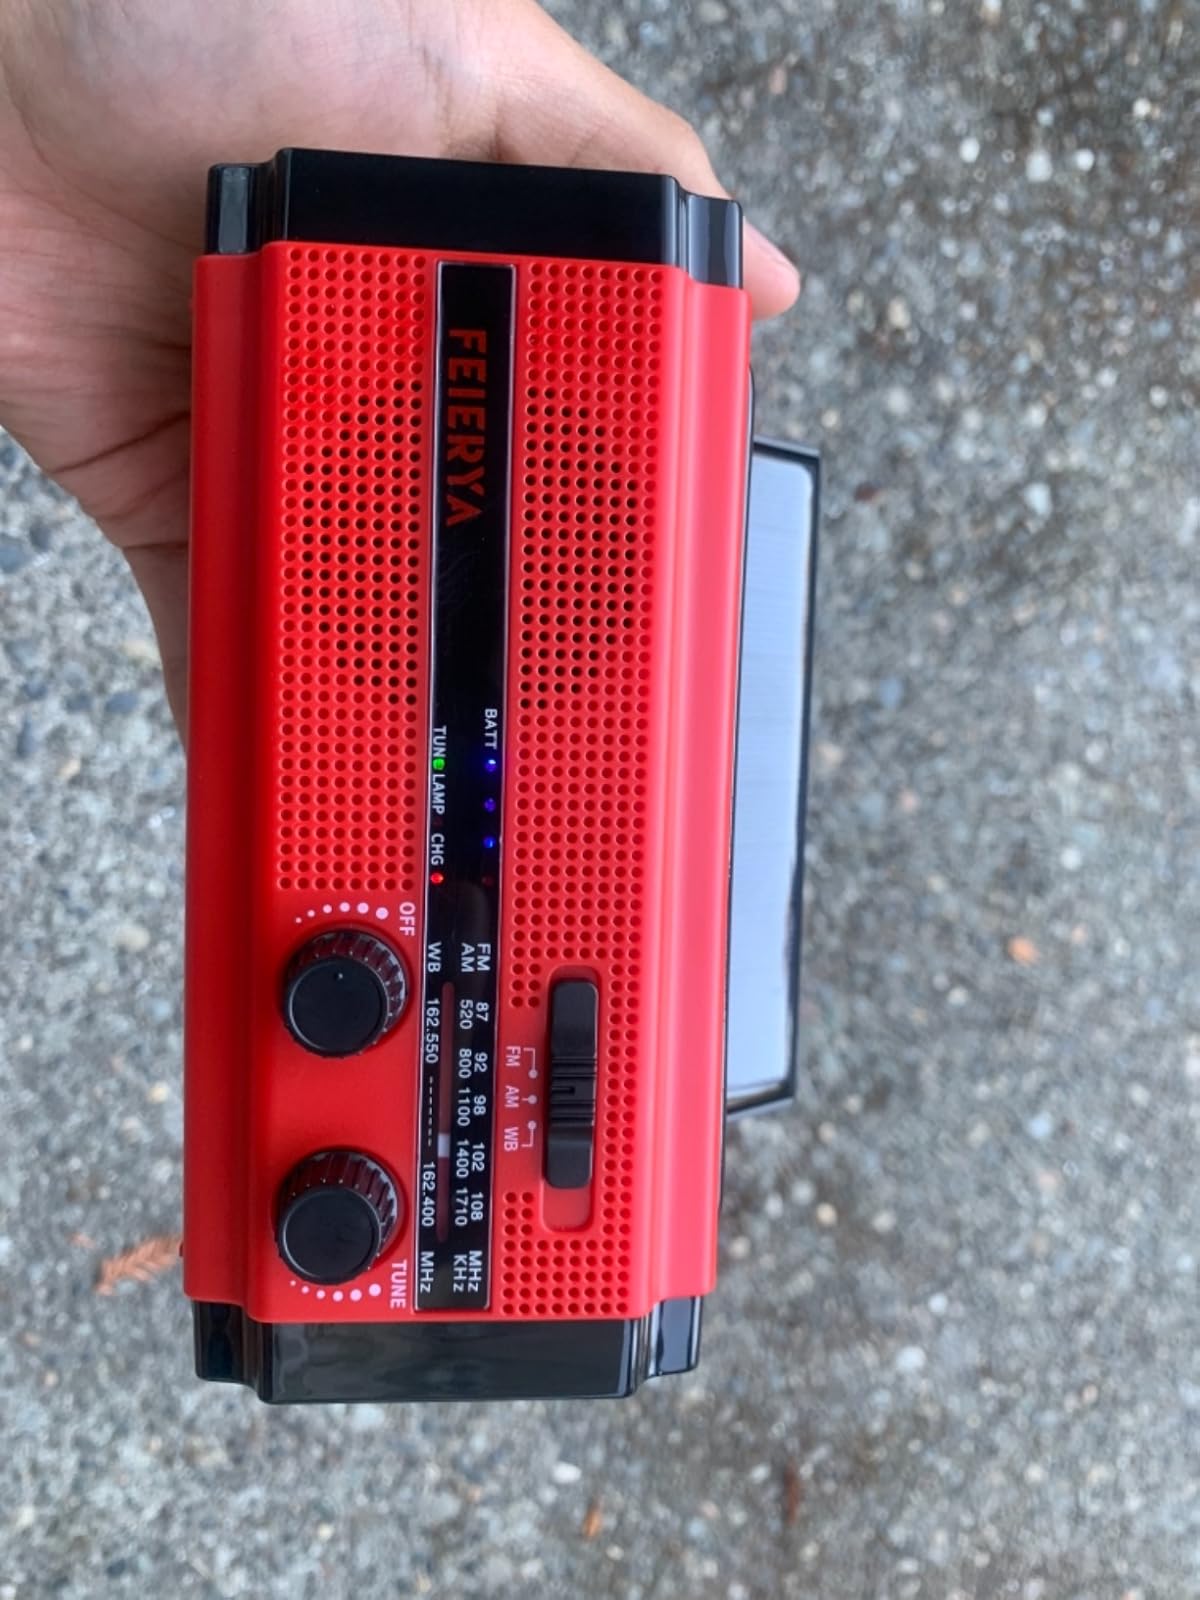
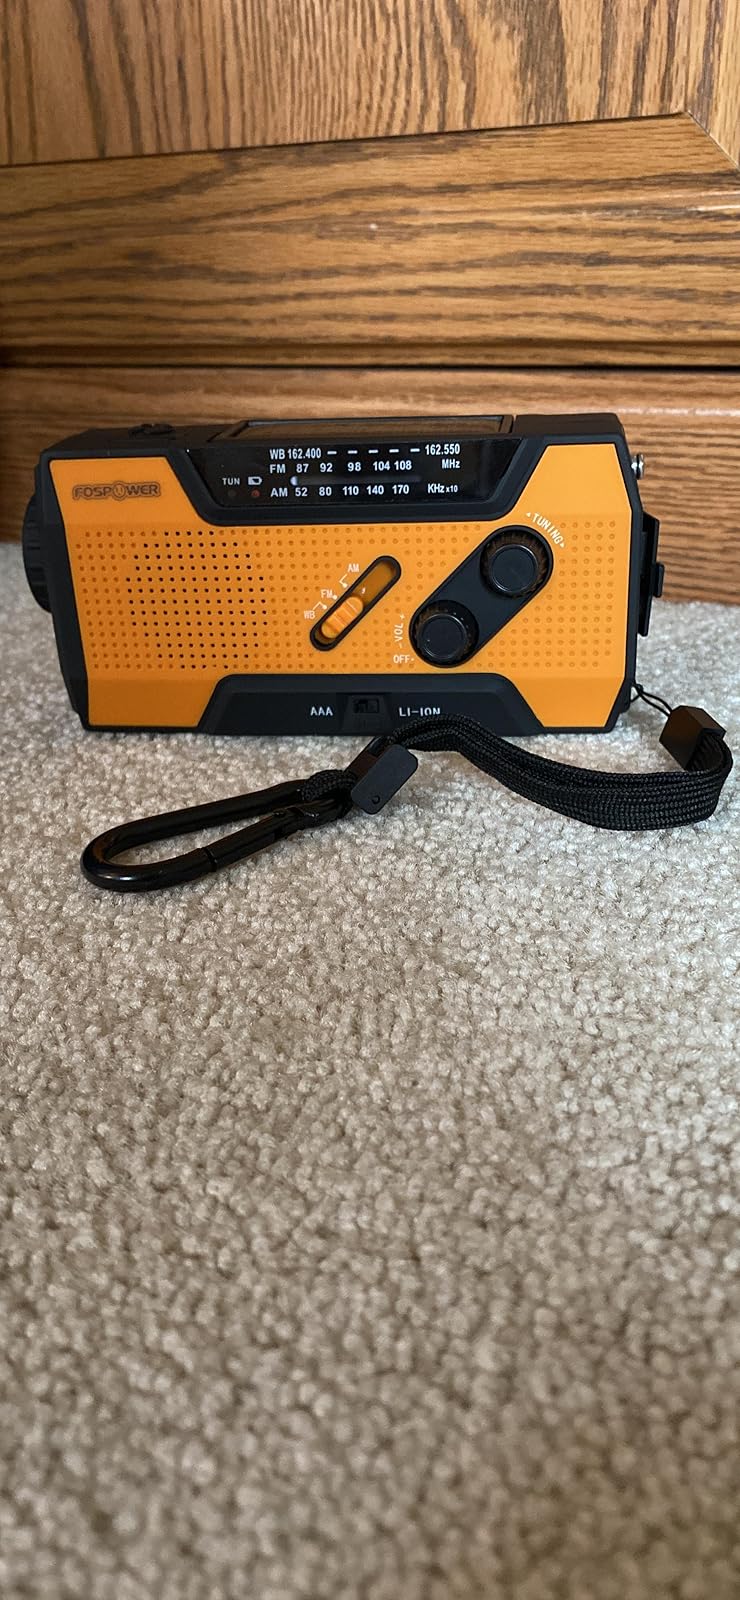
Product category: radio
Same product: no